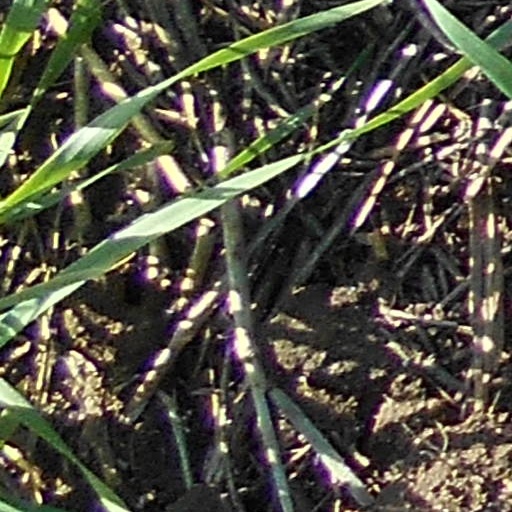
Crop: wheat